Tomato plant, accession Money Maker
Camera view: vertical (180 deg); turntable rotation: 60 degrees
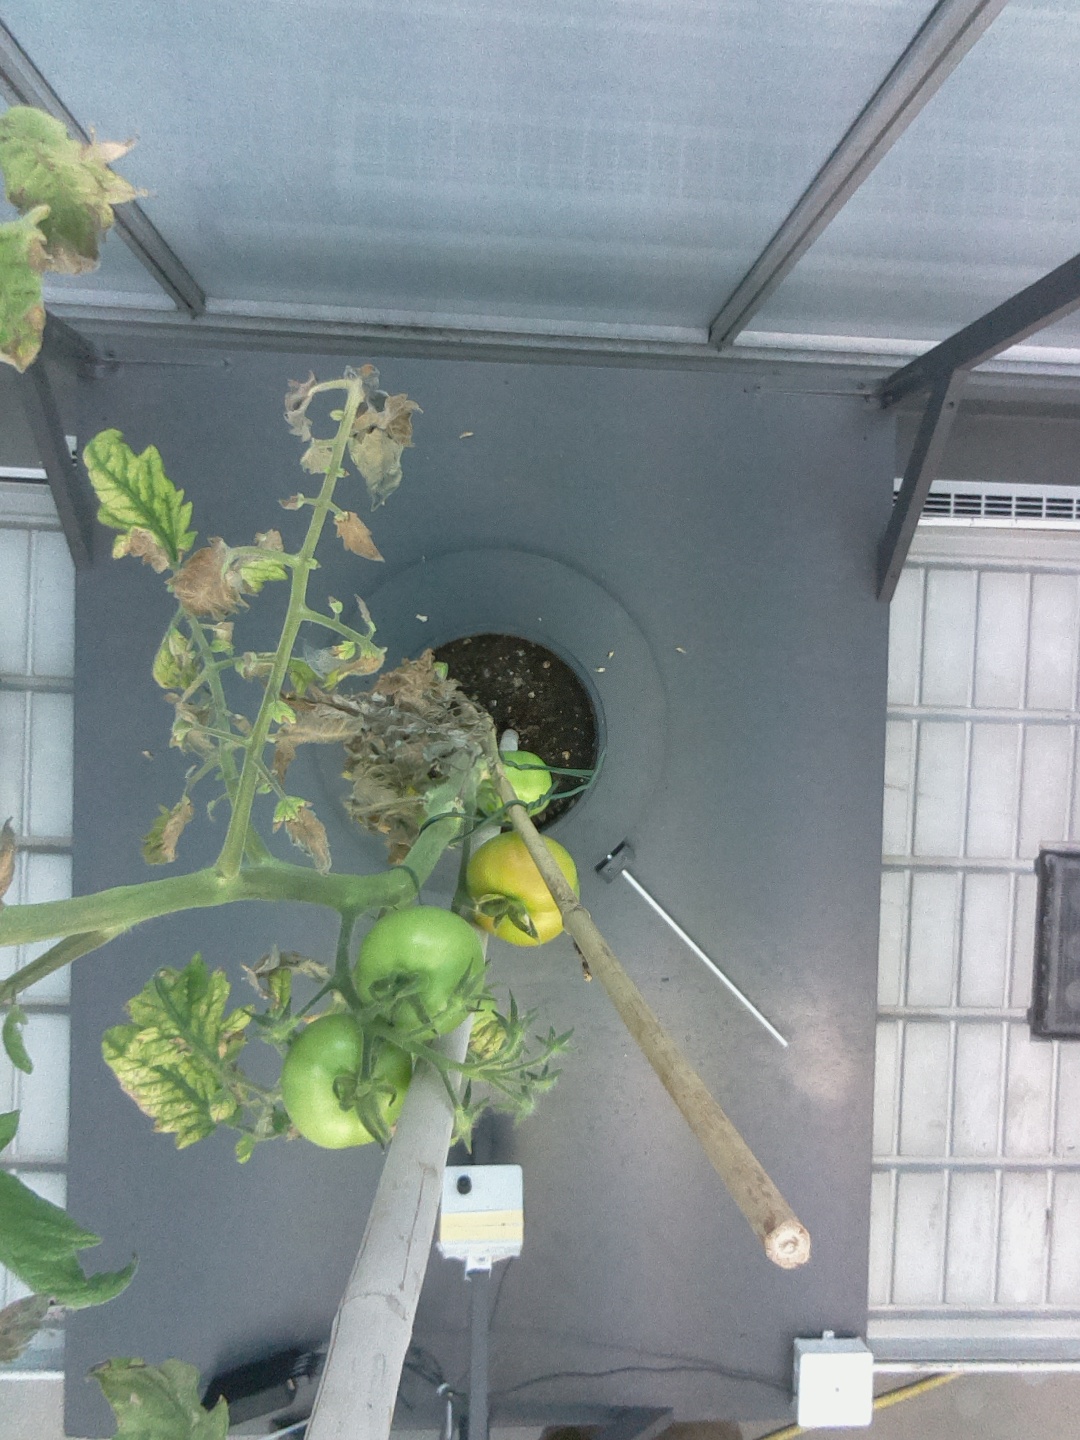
BBCH growth stage 79: 90% -100% of final fruit size